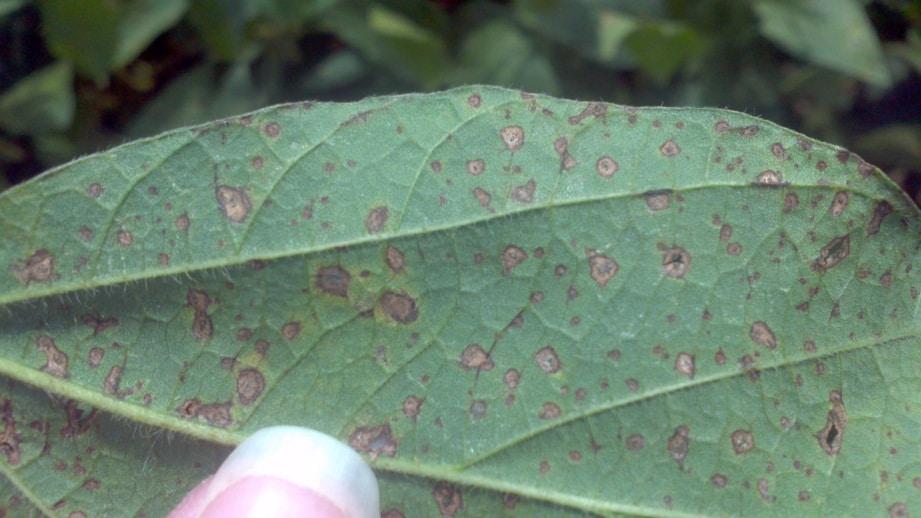
Plant: Soybean
Disease: soybean frog eye leaf spot